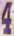
Number: 4